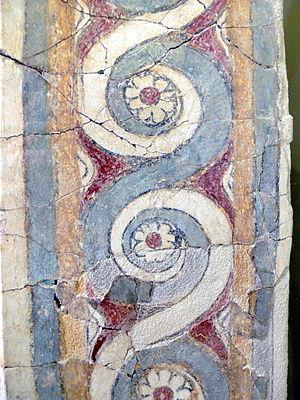
Le sarcophage d'Aghia Triada est un sarcophage minoen découvert en 1903 sur le site archéologique d'Aghia Triada. Datant du XIVᵉ siècle avant notre ère, période de la présence mycénienne en Crète, il fut découvert dans une chambre funéraire, ou plutôt un petit bâtiment ayant servi de tombe. Unique par les matériaux, l'iconographie, les éléments narratifs, la technique et le style utilisés, le sarcophage d'Aghia Triada fournit un témoignage précieux sur les cérémonies religieuses et les rites funéraires minoens. Considéré comme un des exemples les plus connus de l'art égéen, il est conservé au Musée archéologique d'Héraklion.